The Techtonics

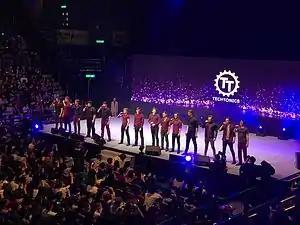
The Techtonics at the Queen Elizabeth Stadium for the Hong Kong A Cappella Festival

Every year the group embarks on a self-managed tour, normally international, providing the opportunity to perform in many unique venues as well as meet other groups from around the world.